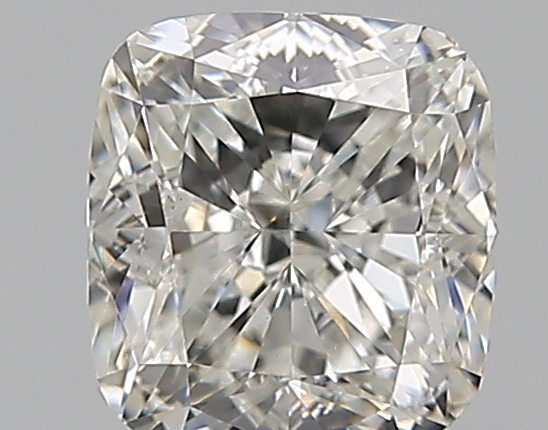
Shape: cushion
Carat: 0.8
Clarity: VVS2
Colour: G
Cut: EX
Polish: EX
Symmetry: VG
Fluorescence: M
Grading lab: GIA
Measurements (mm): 5.31 x 4.9 x 3.41